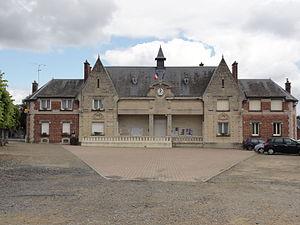
Barisis-aux-Bois, anciennement appelée Barisis, est une commune française située dans le département de l'Aisne en région Hauts-de-France.